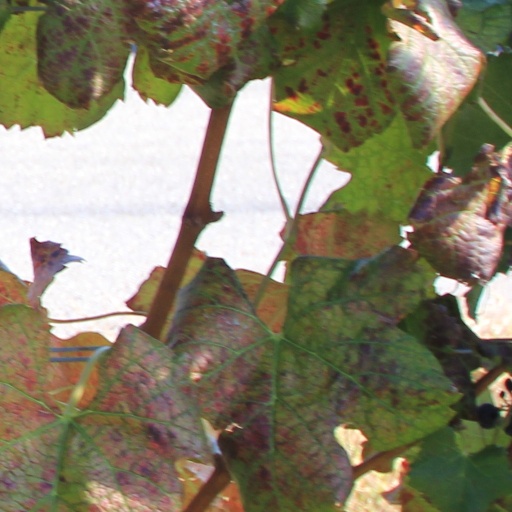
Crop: grape